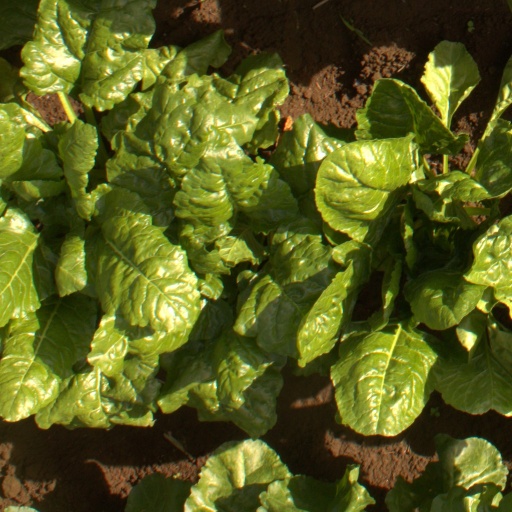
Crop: sugar beet